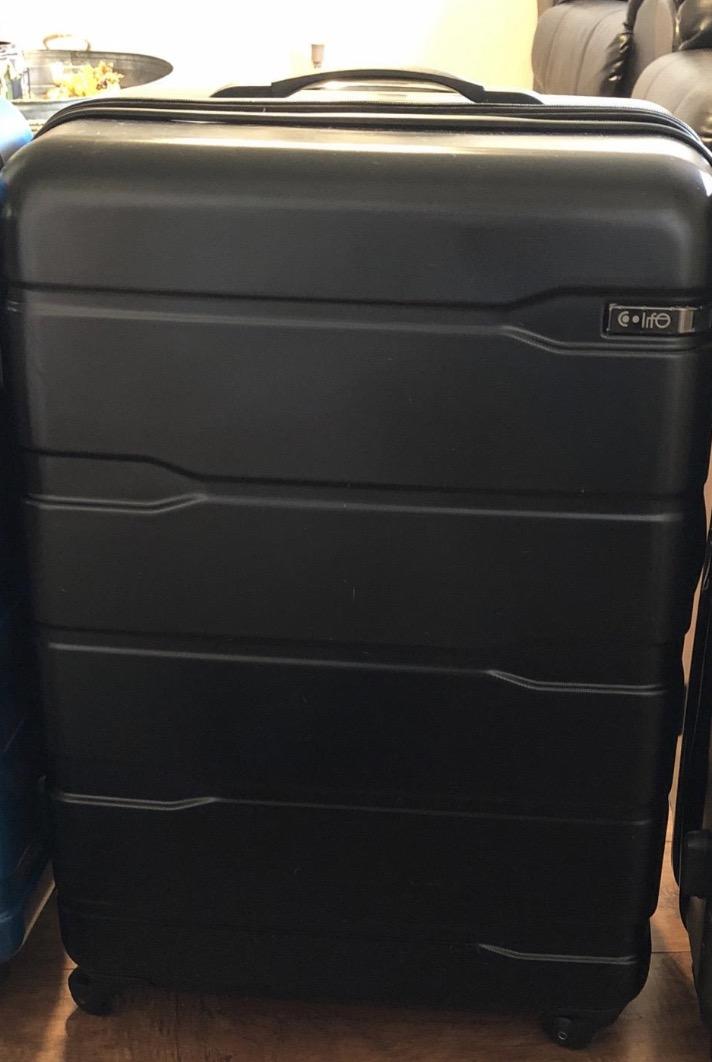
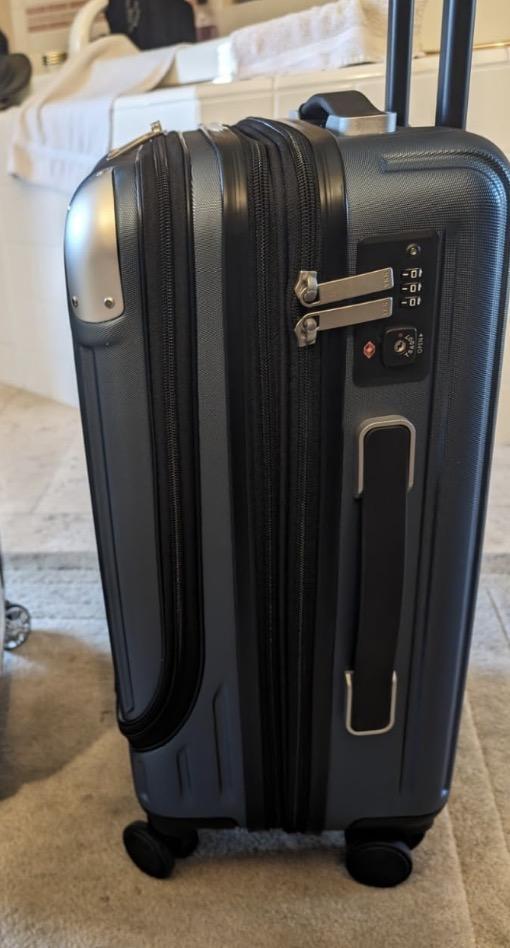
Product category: items_tea
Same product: no